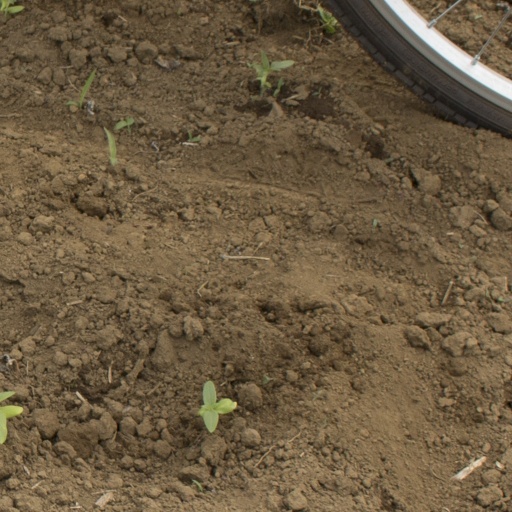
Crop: Jerusalem artichoke